Runaway Reptar

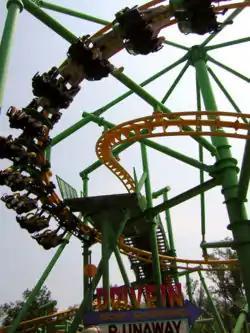
Rugrats Runaway Reptar at Kings Island

"Rugrats Runaway Reptar" was the name given to a trio of Suspended Family Coasters designed by Peter Clerx for the Vekoma company. The first of the three coasters debuted in 2001 at Kings Island, and the years 2002 and 2003 saw its counterparts open at Dreamworld and Carowinds, respectively. Also in 2003, the Green Slime Mine Car coaster at California's Great America was renamed "Runaway Reptar" and rethemed in honor of the episode; however, this ride, designed in 1987 by Intamin, is a small steel coaster with traditional sit-down cars. All four coasters have since been renamed and rethemed; as of 2025, all four are still operational.